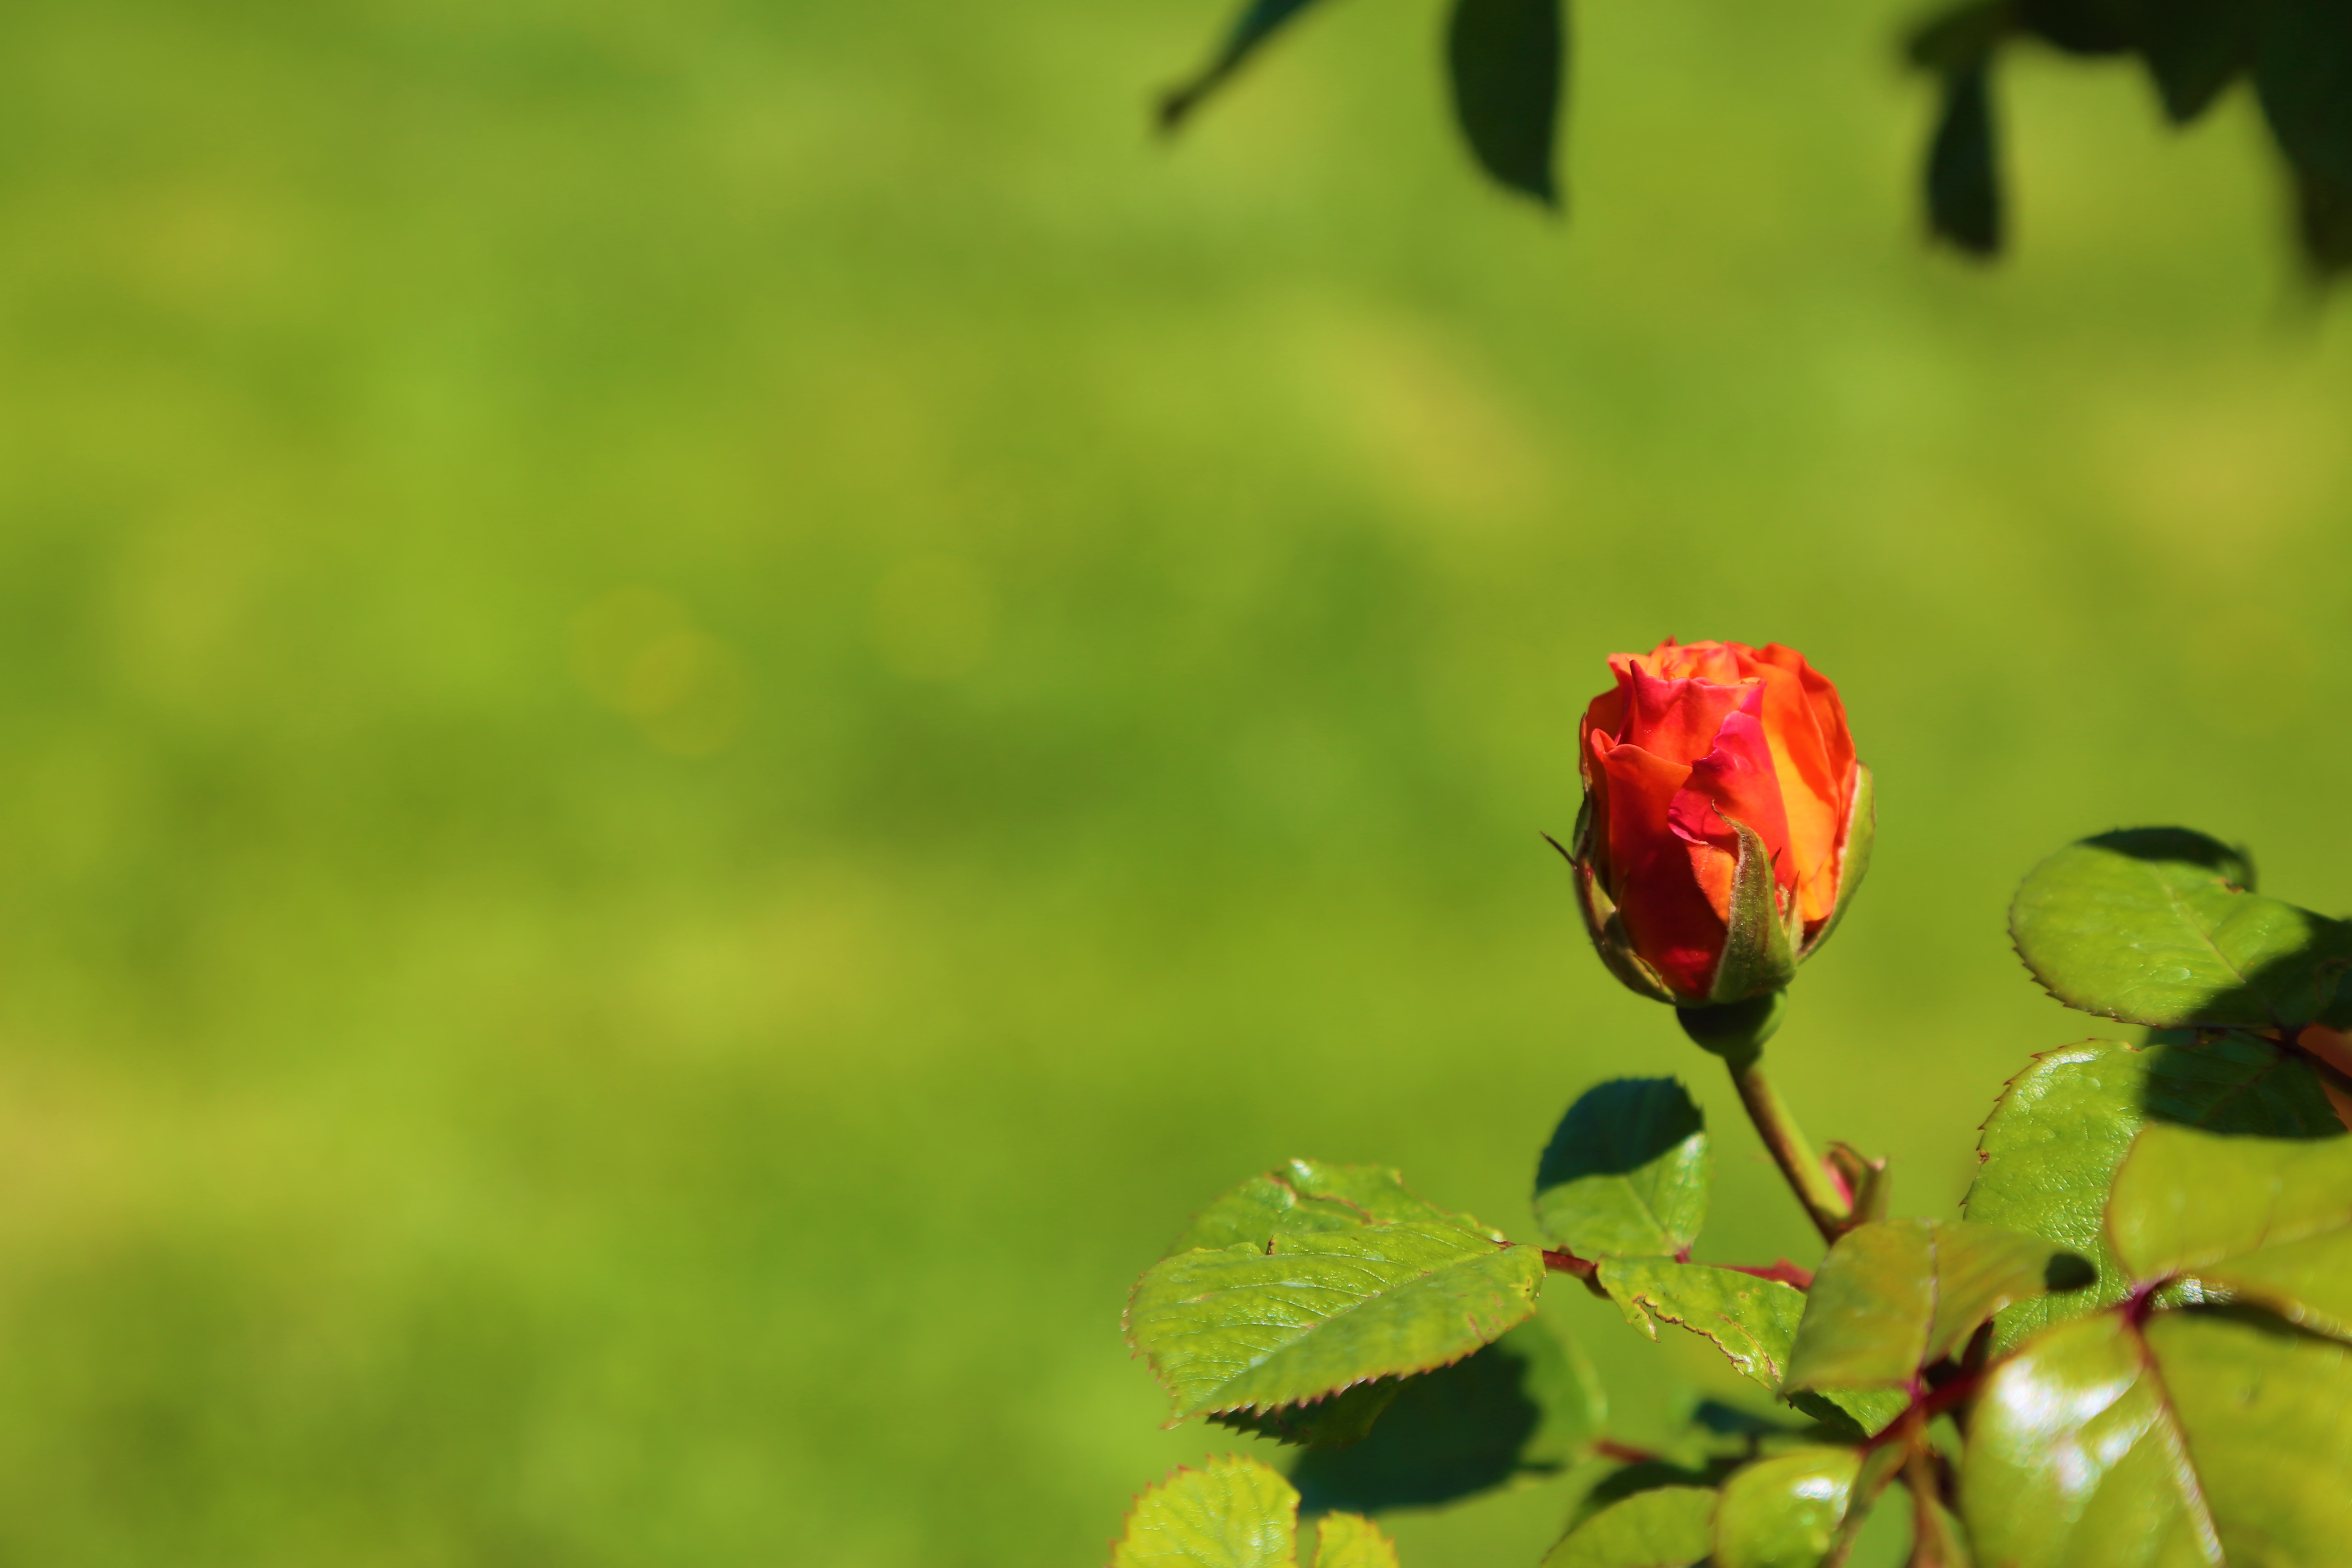
flower, rose, spring, nature, color, green, leaf, red, plant, bud, petal, botany, flowering plant, grass, macro photography, sunlight, plant stem, wildflower